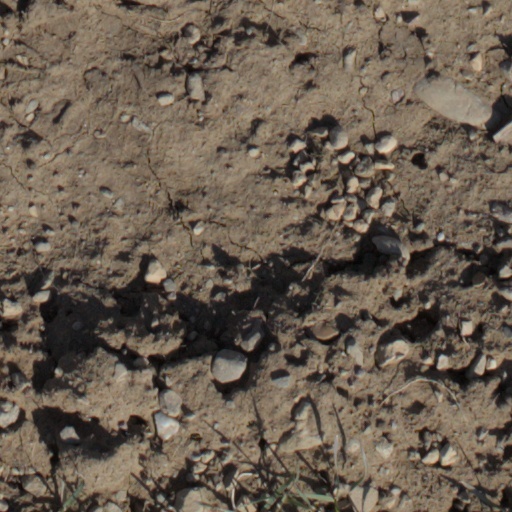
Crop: wheat